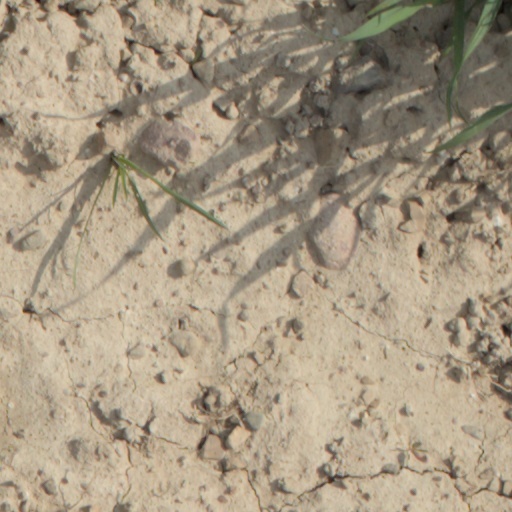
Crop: wheat